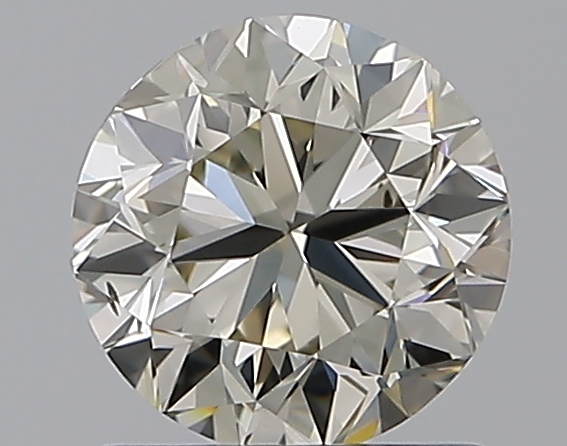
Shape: round
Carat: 1
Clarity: SI1
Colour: L
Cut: VG
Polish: EX
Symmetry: VG
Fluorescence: F
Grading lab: GIA
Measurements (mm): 6.18 x 6.26 x 4.02